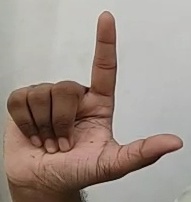
ASL sign: L